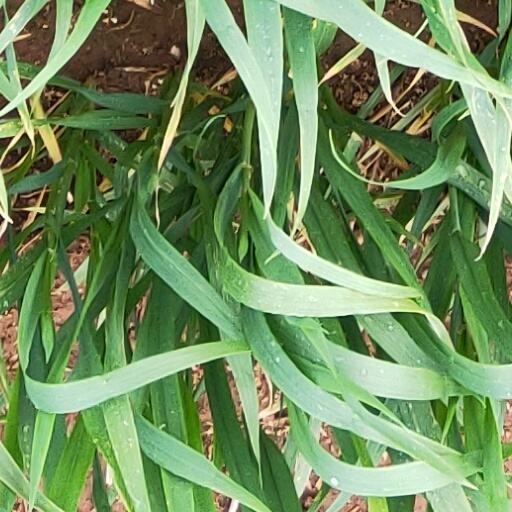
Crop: wheat